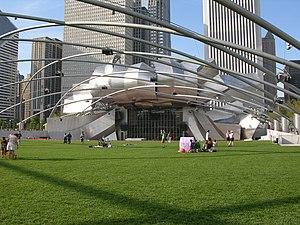
Frank Owen Goldberg, dit Frank Owen Gehry, né le 28 février 1929 à Toronto, est un architecte américano-canadien. Professeur d’architecture à l’université Yale, il est considéré au début du XXIᵉ siècle comme un des plus importants architectes vivants. Il fait partie des mouvements du déconstructivisme et du post-structuralisme. Ses constructions sont généralement remarquées pour leur aspect original et tordu; il conçoit des formes de proportions vastes et mouvantes.